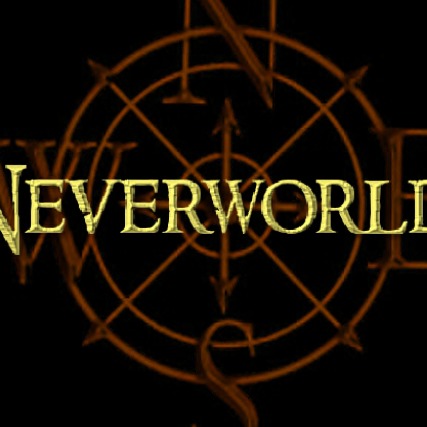
미적 점수 (1~10점): 1